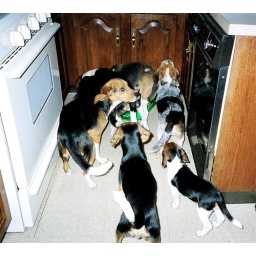
This is what happens when an empty dog food bag falls off the counter in this house. Ah, Beagles.